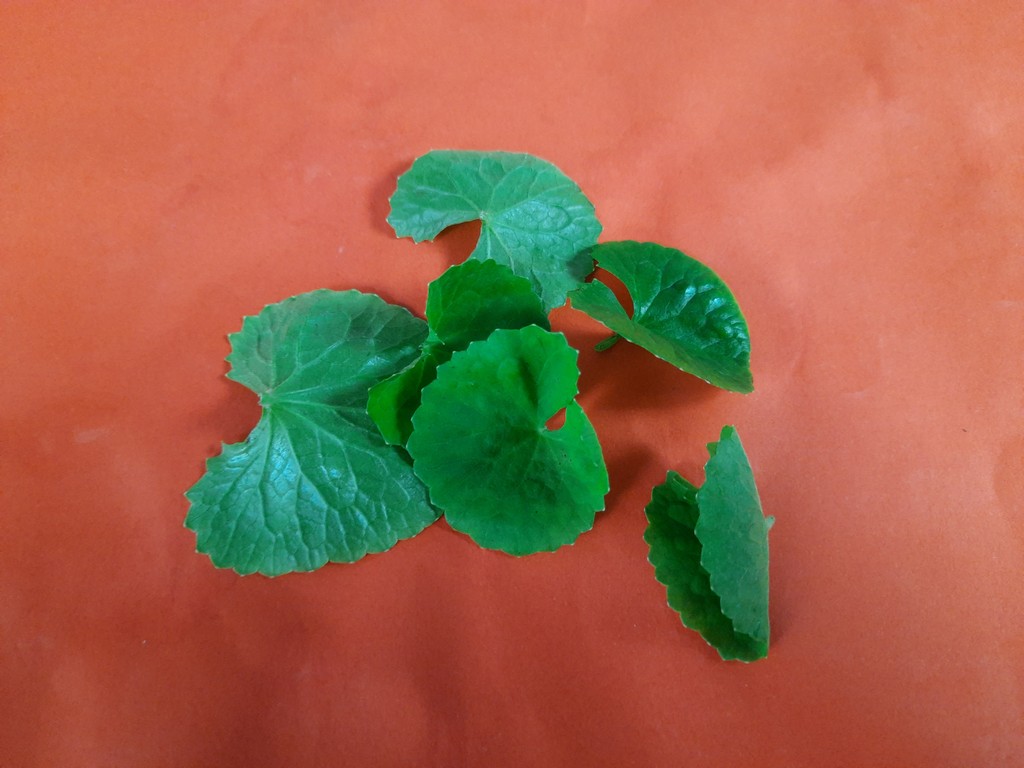
Label: Healthy